Garliava

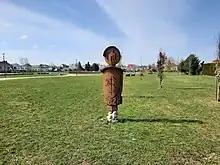
Monument celebrating the 100 years of the Republic of Lithuania

There are five schools: Garliavos Juozo Lukšos gymnasium, Garliavos Jonučių high school, Garliava high school, Kindergarten and primary school of Garliava, and Garliava school of arts and music.